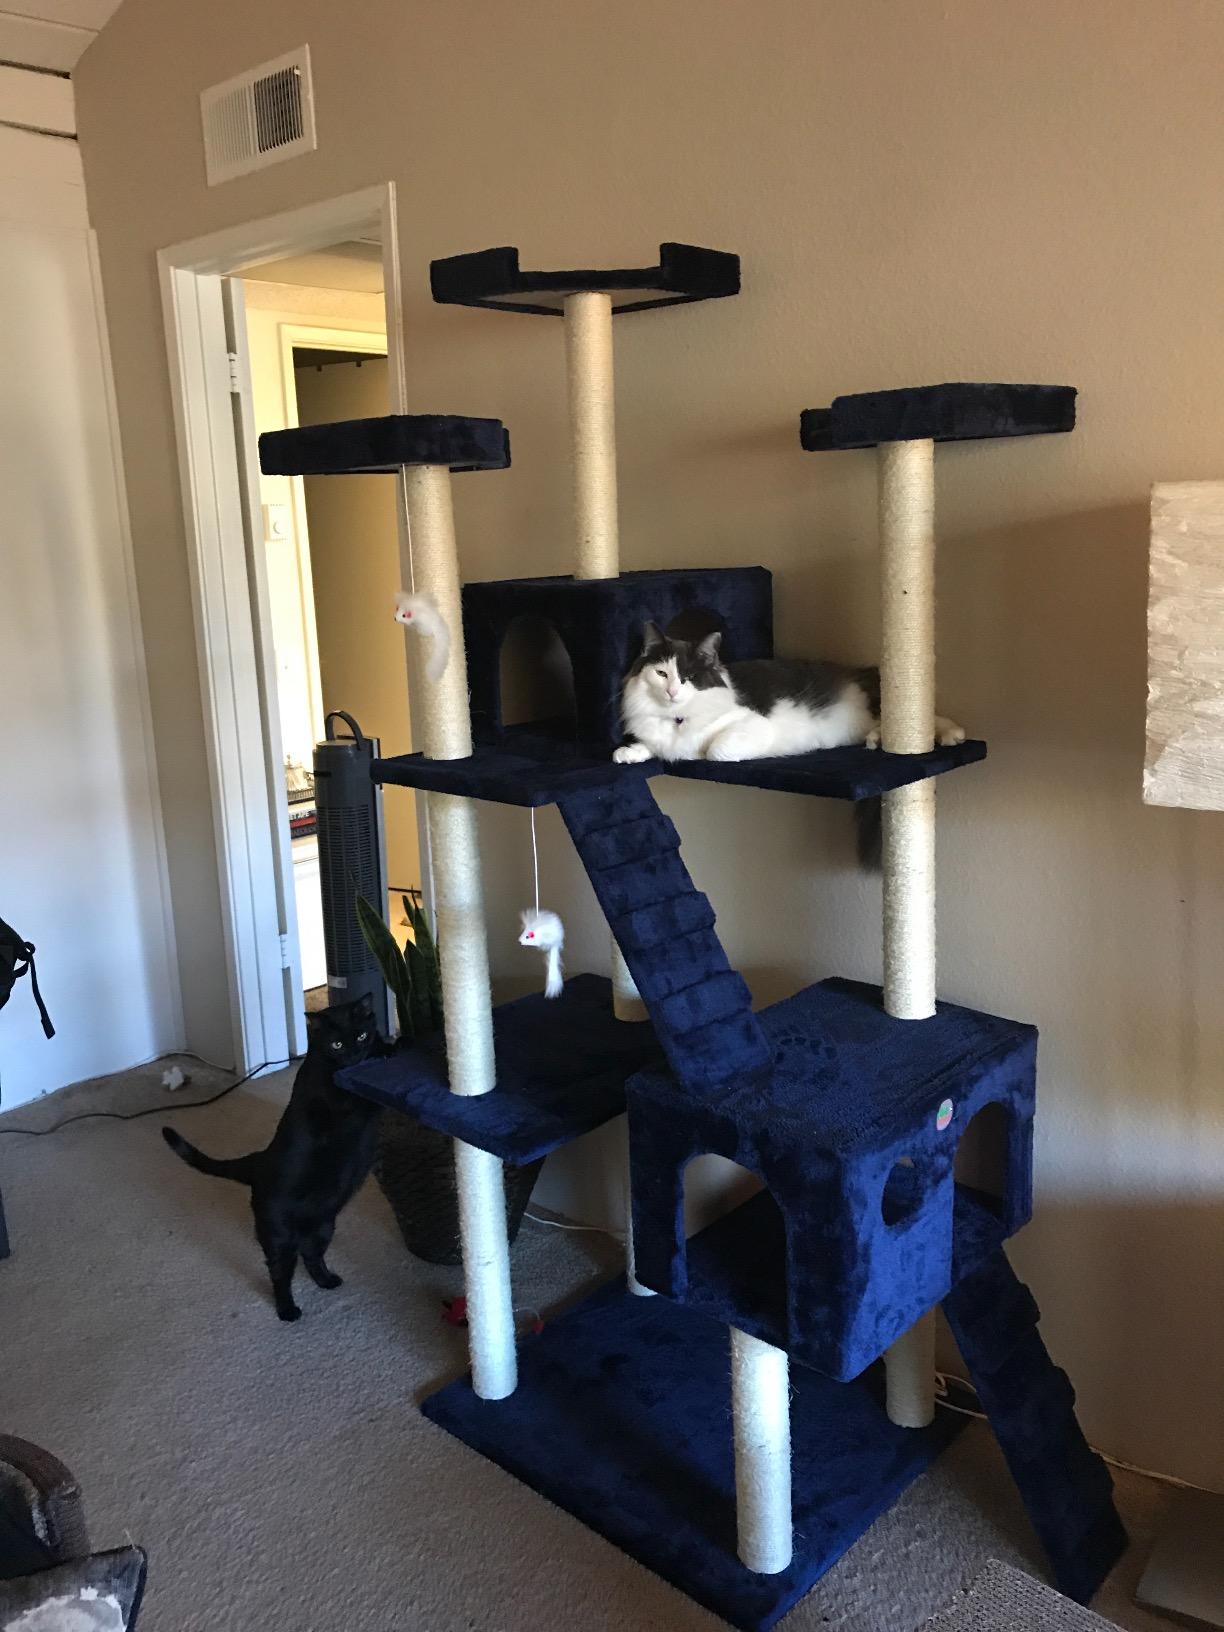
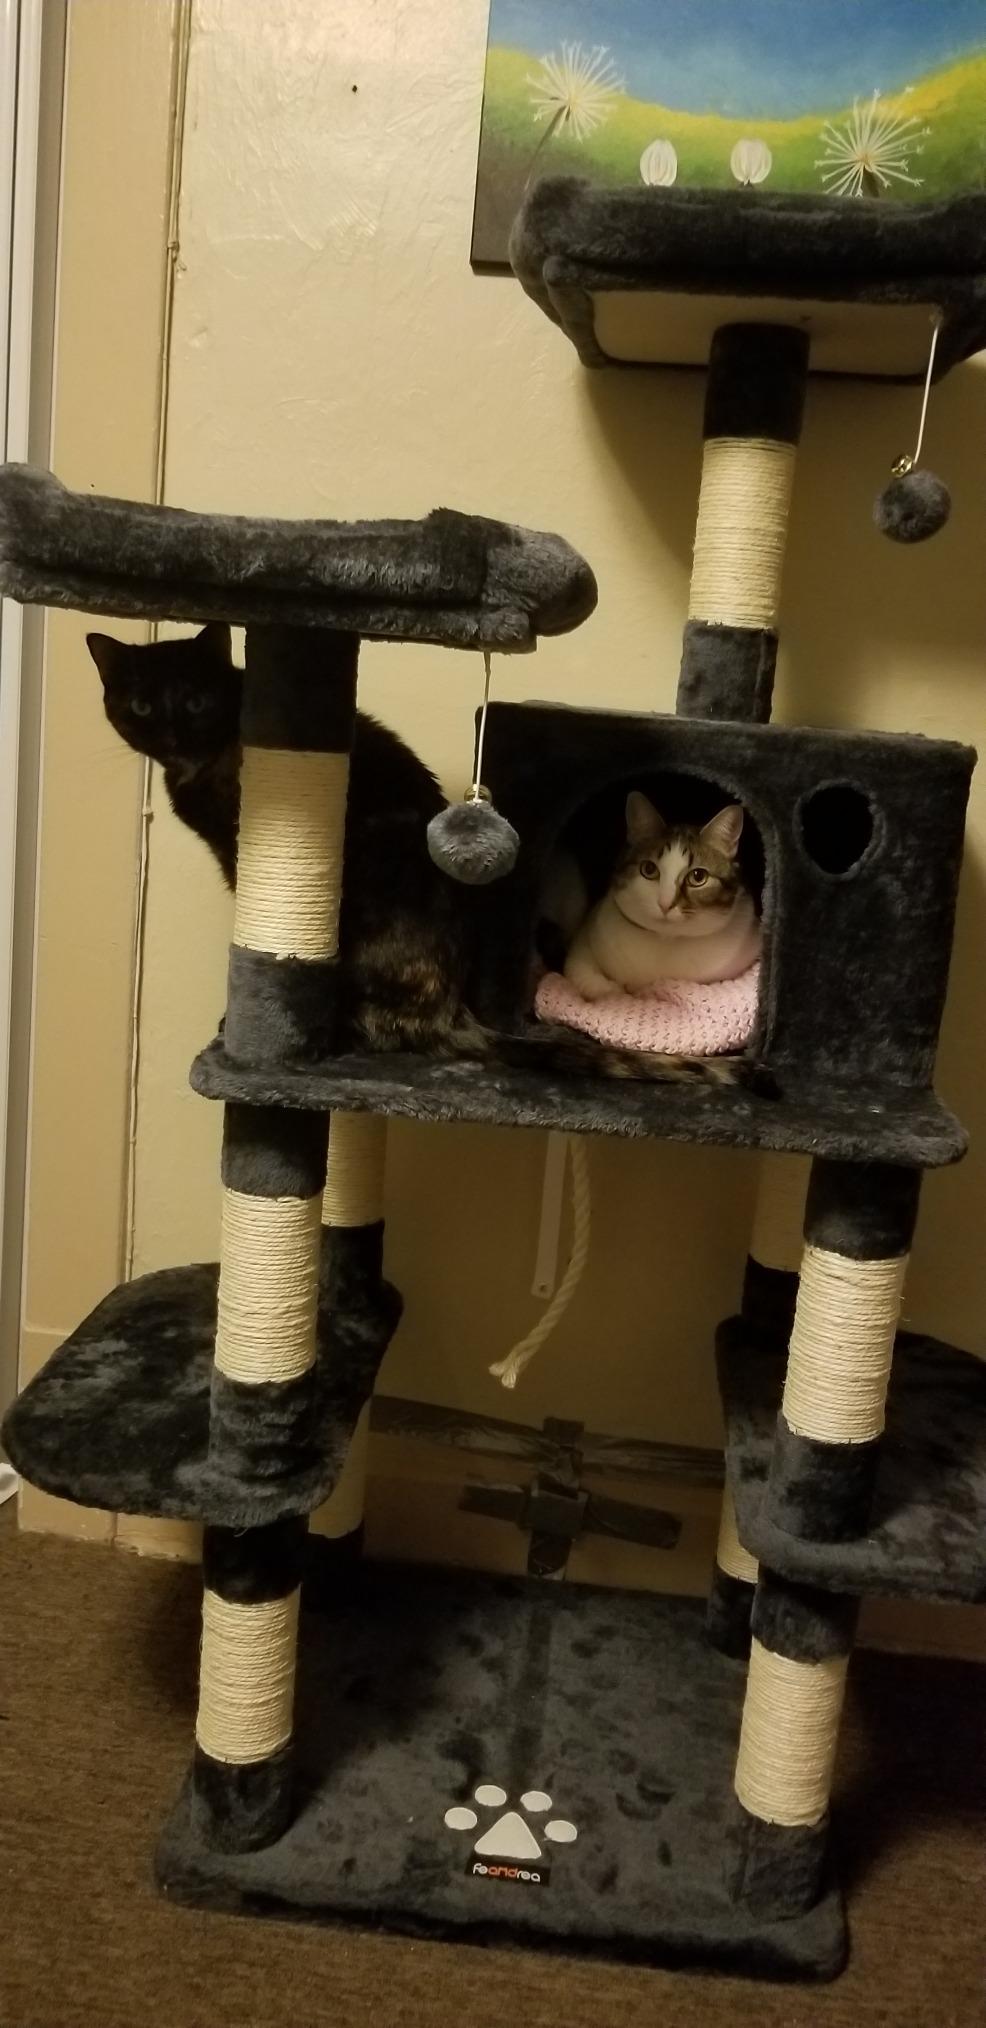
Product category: items_cat tree
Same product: no